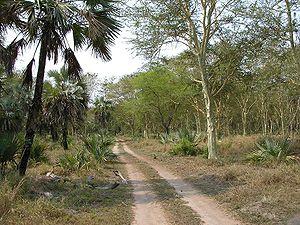
Le Parc national de Gorongosa est un parc national situé aux confins Sud de la Vallée du grand rift Africain au cœur du centre Mozambique. La superficie du parc de plus de 4 000 km² inclus le sol de la vallée et les parties qui entourent les plateaux. Les rivières prennent leur source aux environs des 1 863 m d'altitude du Mont Gorongosa et arrosent la plaine.